Chile Route 68

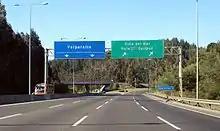
Route 68 at the junction with Route 60

Chile Route 68 (Ruta 68) is a highway in central Chile. It runs from Santiago to Valparaíso.